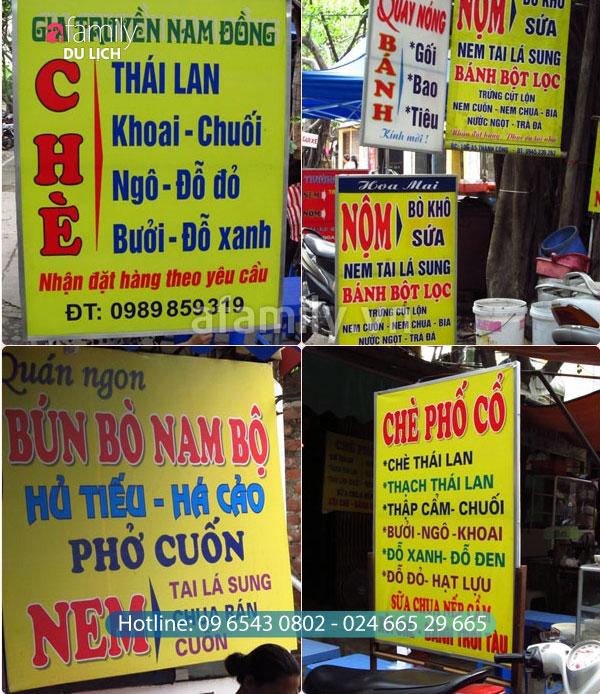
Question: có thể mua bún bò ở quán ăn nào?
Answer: quán ngon